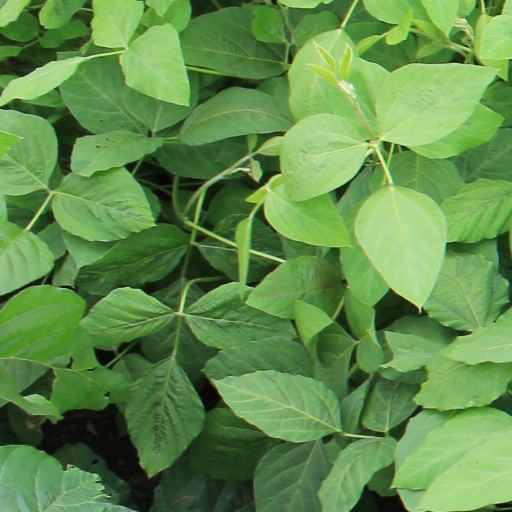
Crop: soybean